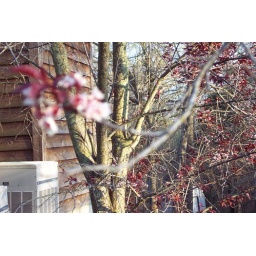
plum tree in front of my house